David Hagan

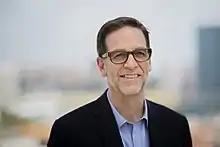

David Hagan was the former Chief Executive of Global Wi-Fi solutions company Boingo Wireless. He was the company's President since 2001 and was appointed CEO in 2004. He retired as CEO in March 2019.